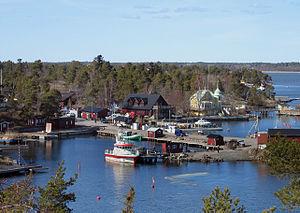
La Suède — en forme longue le royaume de Suède — est un pays d'Europe du Nord situé en Scandinavie. Sa capitale est Stockholm et ses habitants sont appelés Suédois. Sa langue officielle et langue majoritaire est le suédois. Le finnois et le sami sont aussi parlés, principalement dans le nord du pays. Les variations régionales sont fréquentes.